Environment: real
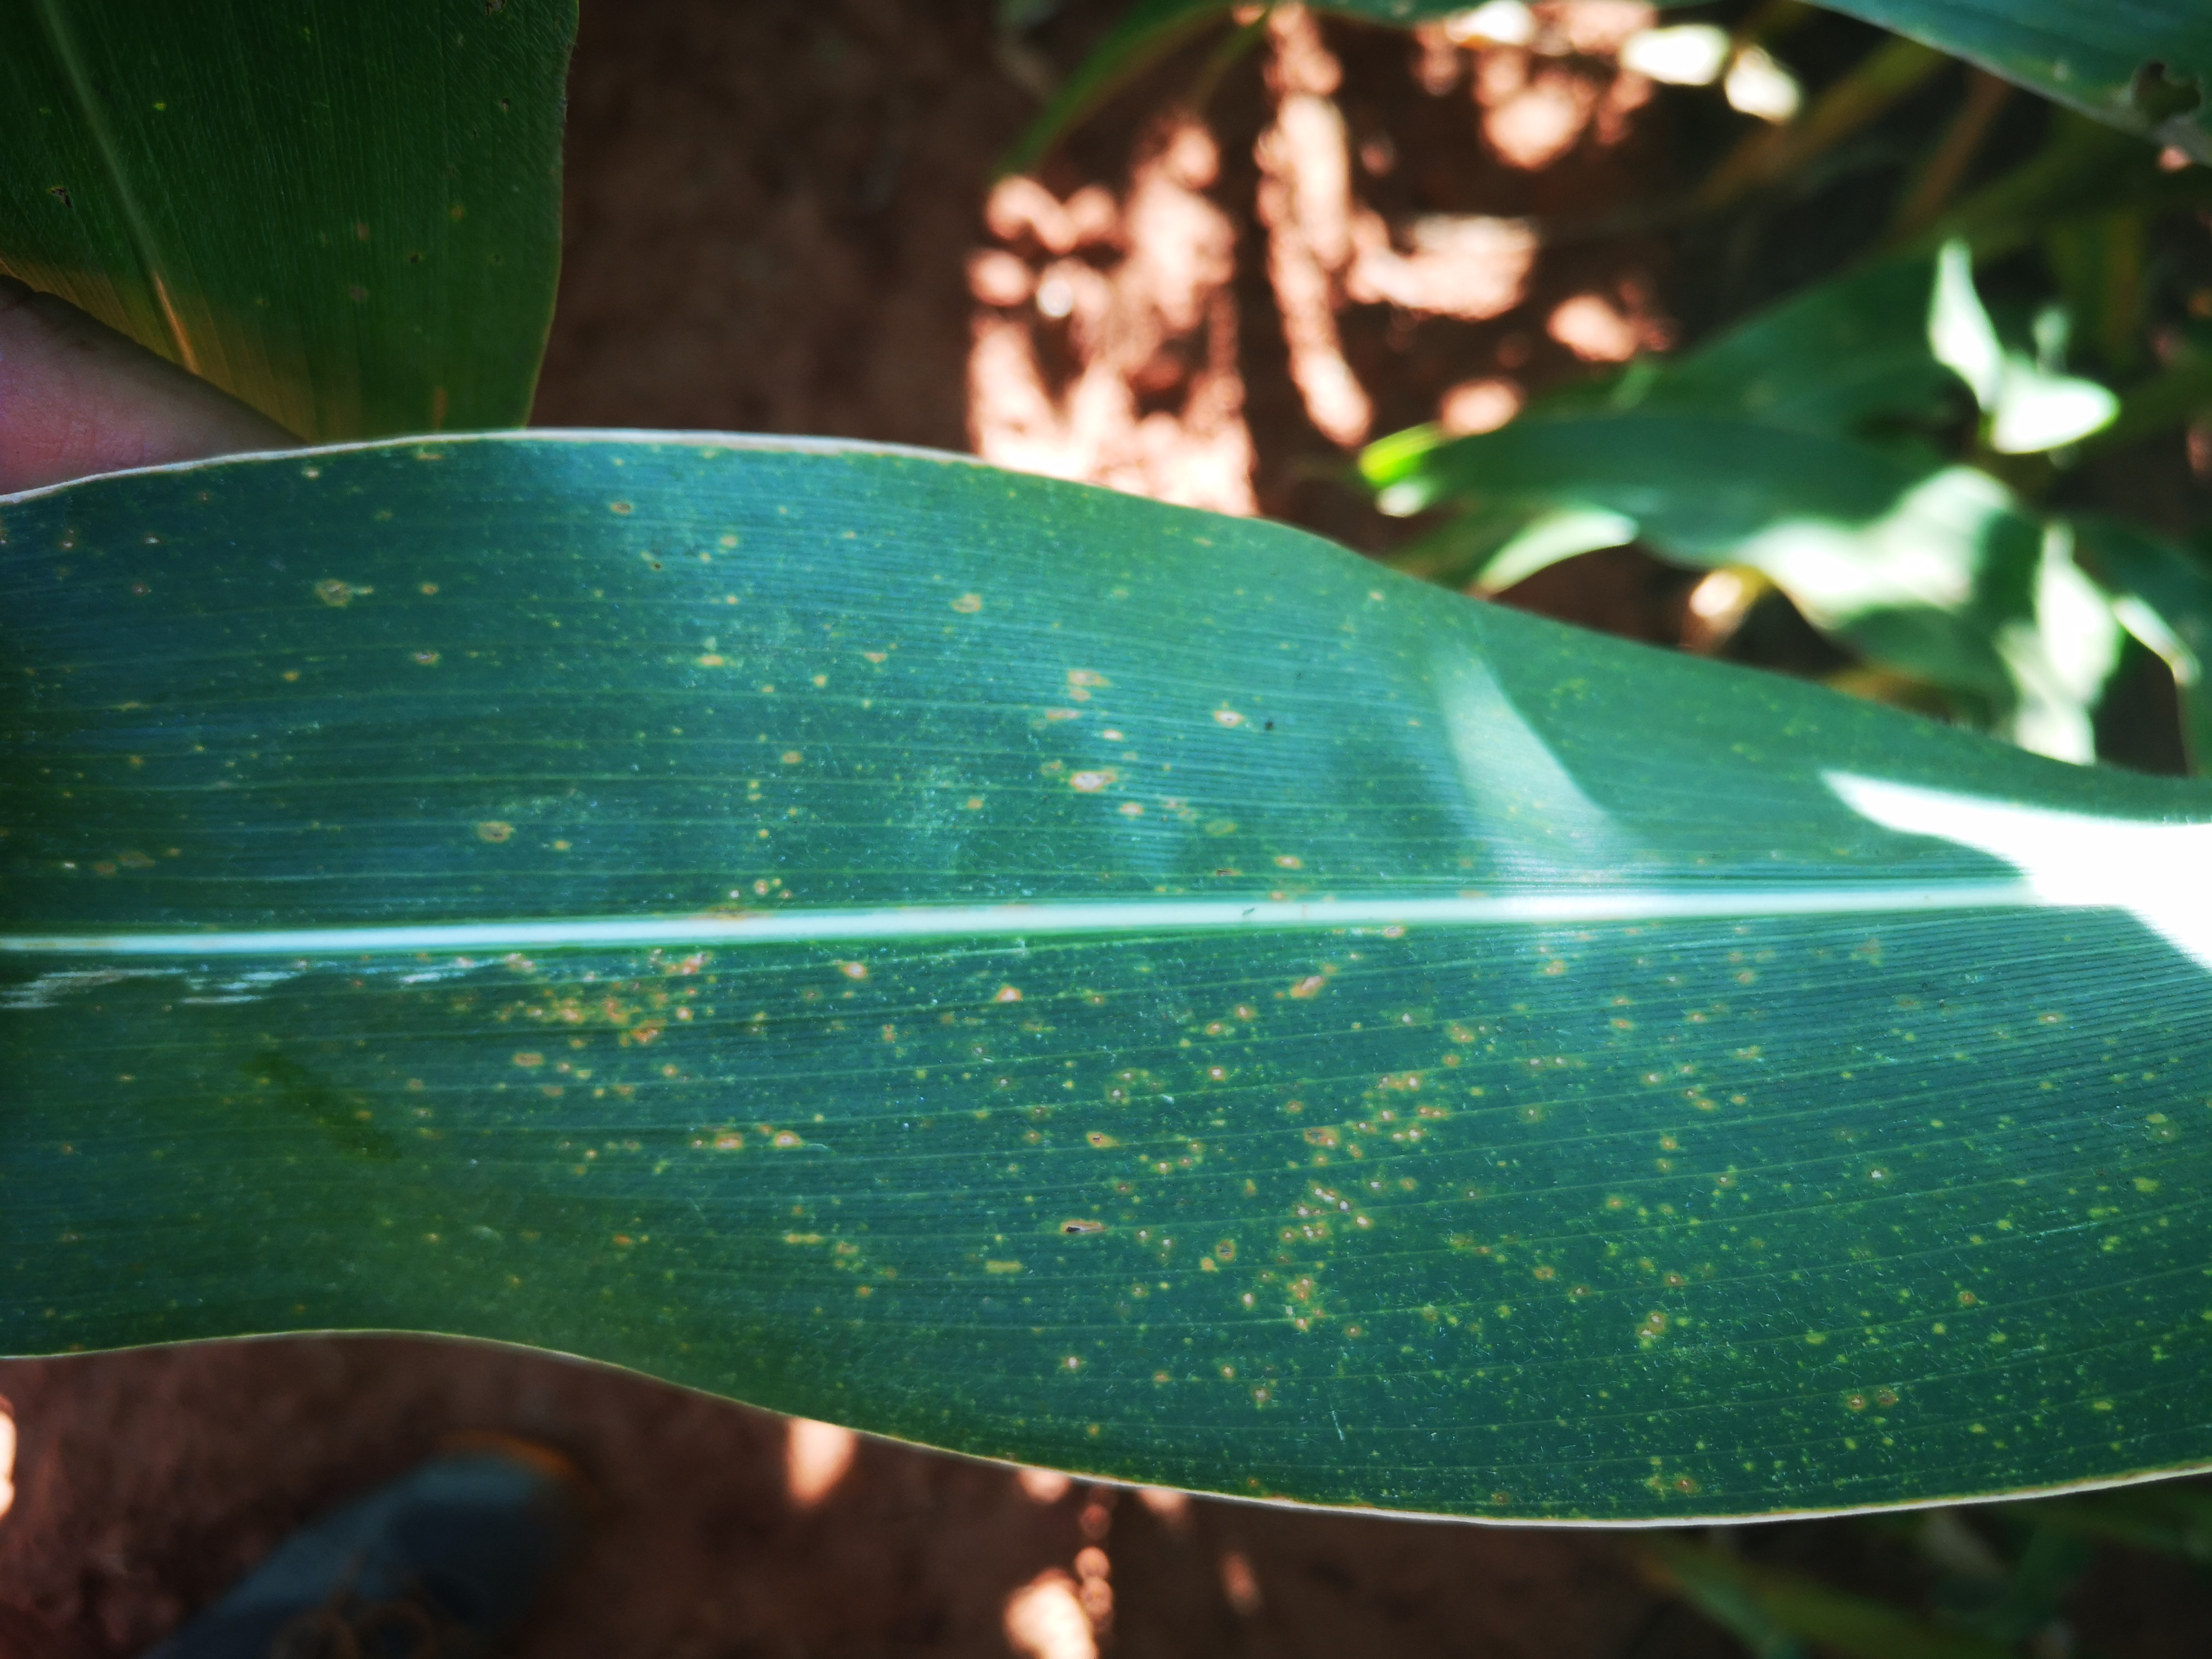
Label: common_rust